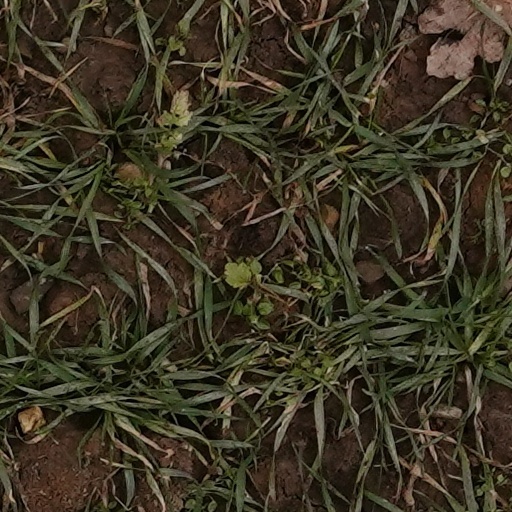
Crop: wheat